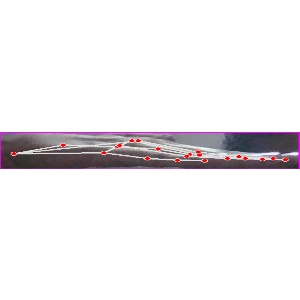
अक्षर: ज